Buildings of Jesus College, Oxford

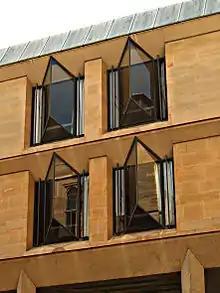
Part of the Old Members' Building (opened in 1971)

What is now called the Fellows' Library, on the west side of the second quadrangle, dates from 1679; it was built by Sir Leoline Jenkins (appointed principal in 1661), one of the project's donors. It replaced the college's first purpose-built library, built by Sir Eubule Thelwall to the west of the hall, in line with the lodgings, on the north side of what is now the college's second quadrangle. Until that time, the books had been kept in rooms above the kitchen and buttery. Thelwall's library appears to have been built over a covered walkway, with rooms for students above it. It fell into a "ruinous condition" and was pulled down by 1640 when Francis Mansell (principal since 1630) erected further buildings on the north and south sides of the quadrangle. After a long delay in building work caused by the effects of the civil war, the college purchased three properties on Market Street adjoining Coggan's Garden in 1675, and development of the south-west corner of the second quadrangle took place between 1676 and 1678 at a cost of £1,439 14s 13d.